Northern red-backed vole

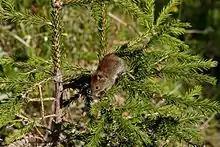
In Savukoski, Lapland (Lapland, Finland)

vegetation or open taiga forests. They also inhabit tundra. Northern red-backed voles are abundant on early successional sites as well as in mature forests. They occasionally inhabit rock fields and talus slopes.